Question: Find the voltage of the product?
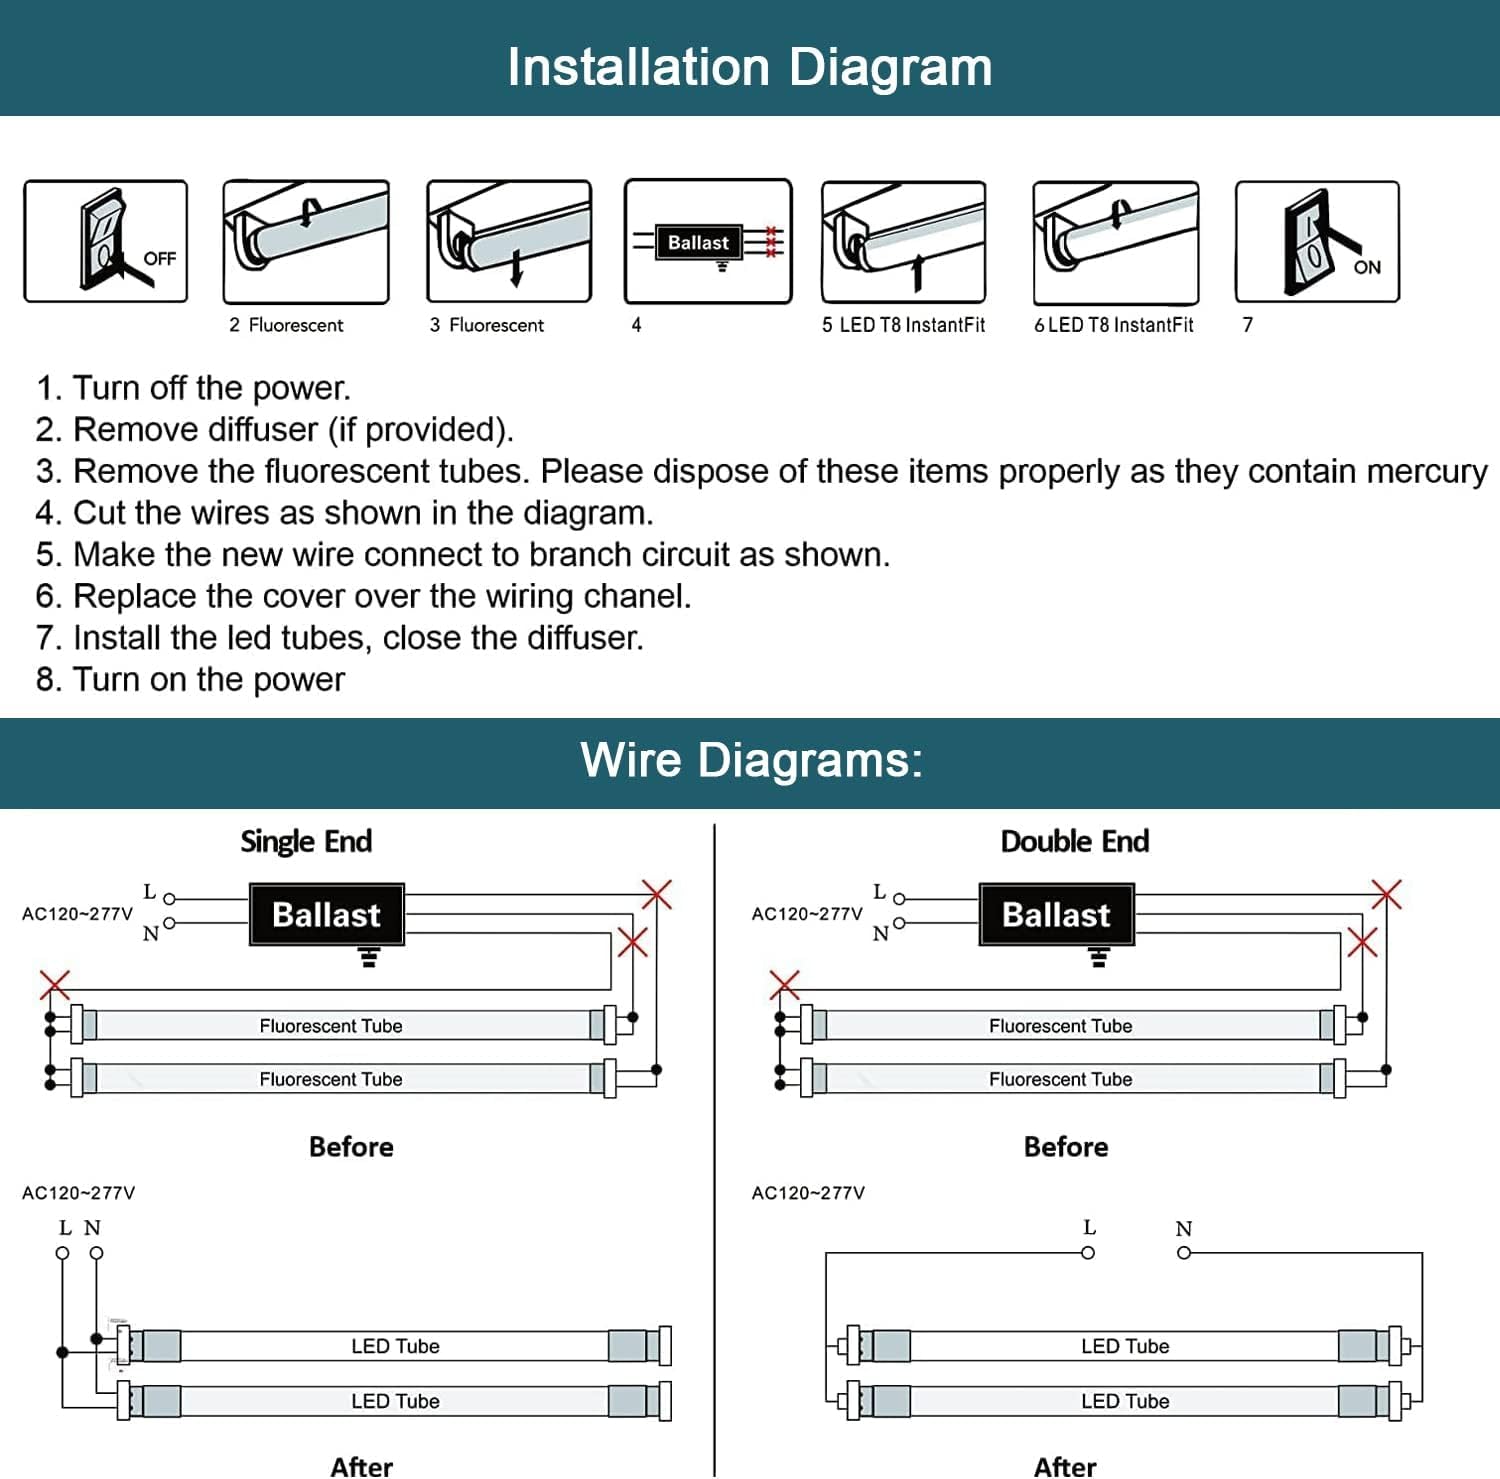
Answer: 277.0 volt